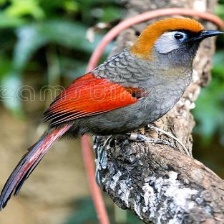
Species: RED TAILED THRUSH
Scientific name: NEOCOSSYPHUS RUFUS